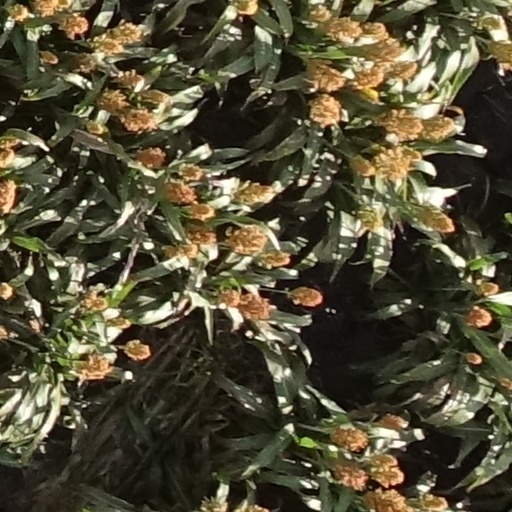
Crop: sorghum